Emo, Ontario

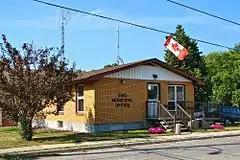
Municipal office

Emo is located in the Rainy River District. The current serving (acclaimed) mayor is Harold McQuaker, while Lisa Teeple, Harrold Boven, Phil Whatley, and Gerald Weiringa serve as councillors. Elections are held every four years, in October.